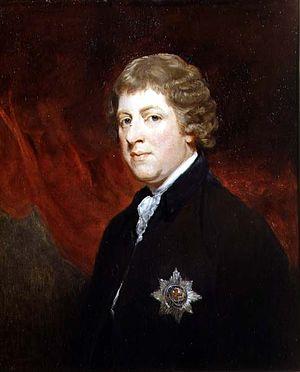
Granville Leveson-Gower, 1ᵉʳ marquis de Stafford, PC, connu sous les noms de vicomte Trentham de 1746 à 1754 et de comte Gower de 1754 à 1786, était un homme politique britannique de la famille Leveson-Gower.
La circonscription de Lichfield est une circonscription située dans le Staffordshire, représentée dans la Chambre des Communes du Parlement britannique depuis 1997 par Michael Fabricant du Parti conservateur.